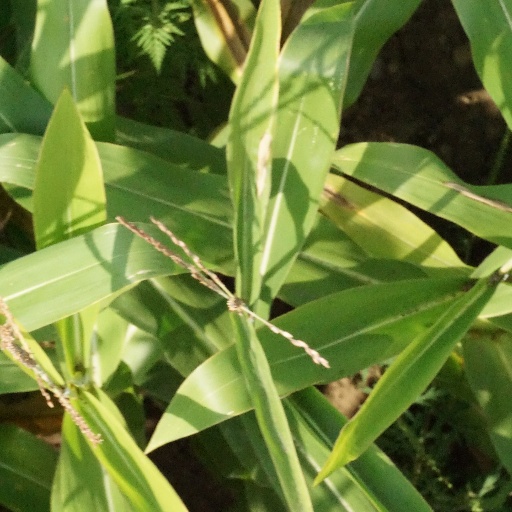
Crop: maize; corn